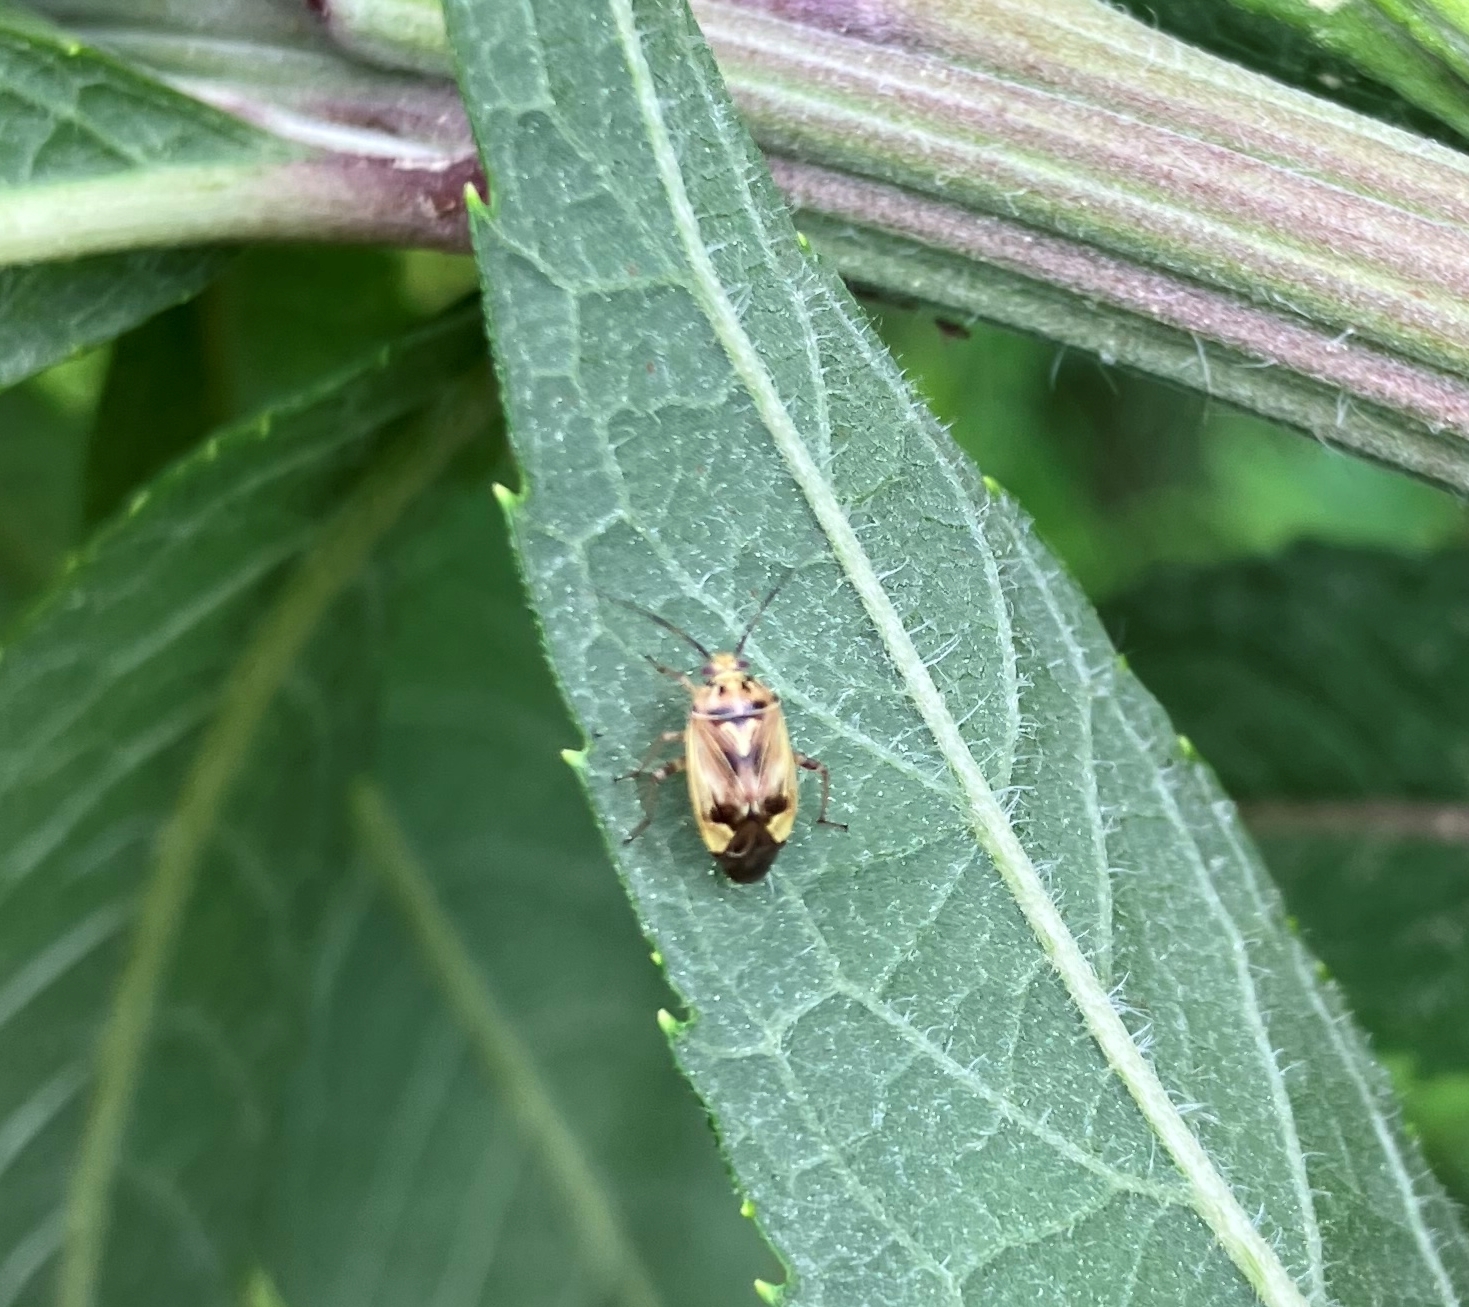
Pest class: lygus_bug